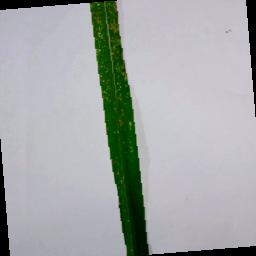
Label: Rice___Leaf_Blast